Norfolk Windmills Trust

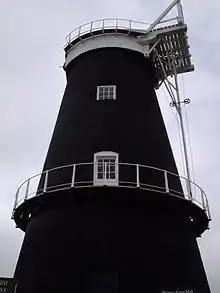
Berney Arms Mill

The Norfolk Windmills Trust is a charity based in Norfolk, England, which restores and cares for windmills in that county.